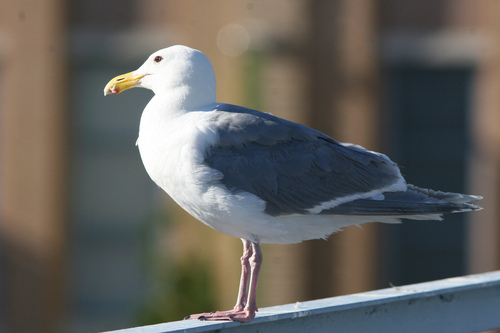
a large gray and white bird with a yellow beak and pink tarsals and feet with a pure white breasta medium bird with a white chest, belly, and face and gray wings.
this white bird has gray wings, pink webbed feet and a yellow beak with a red spot on the tip.
the bird has webbed feet, a black back, and a white body and head with a long yellow beak.
this is a white bird with a grey wing and an orange beak.
this white bird has gray wings and tail, yellow beak and pink webbed feet.
this is a bird, with a yellow nose, white chest and belly and gray back and wings.
this bird has an orange beack and long legs with gray wings.
this bird has a slightly curved yellow bill and white crown and breast with grey wings.
a large white and gray bird with a bill that is yellow
Species: Glaucous Winged Gull